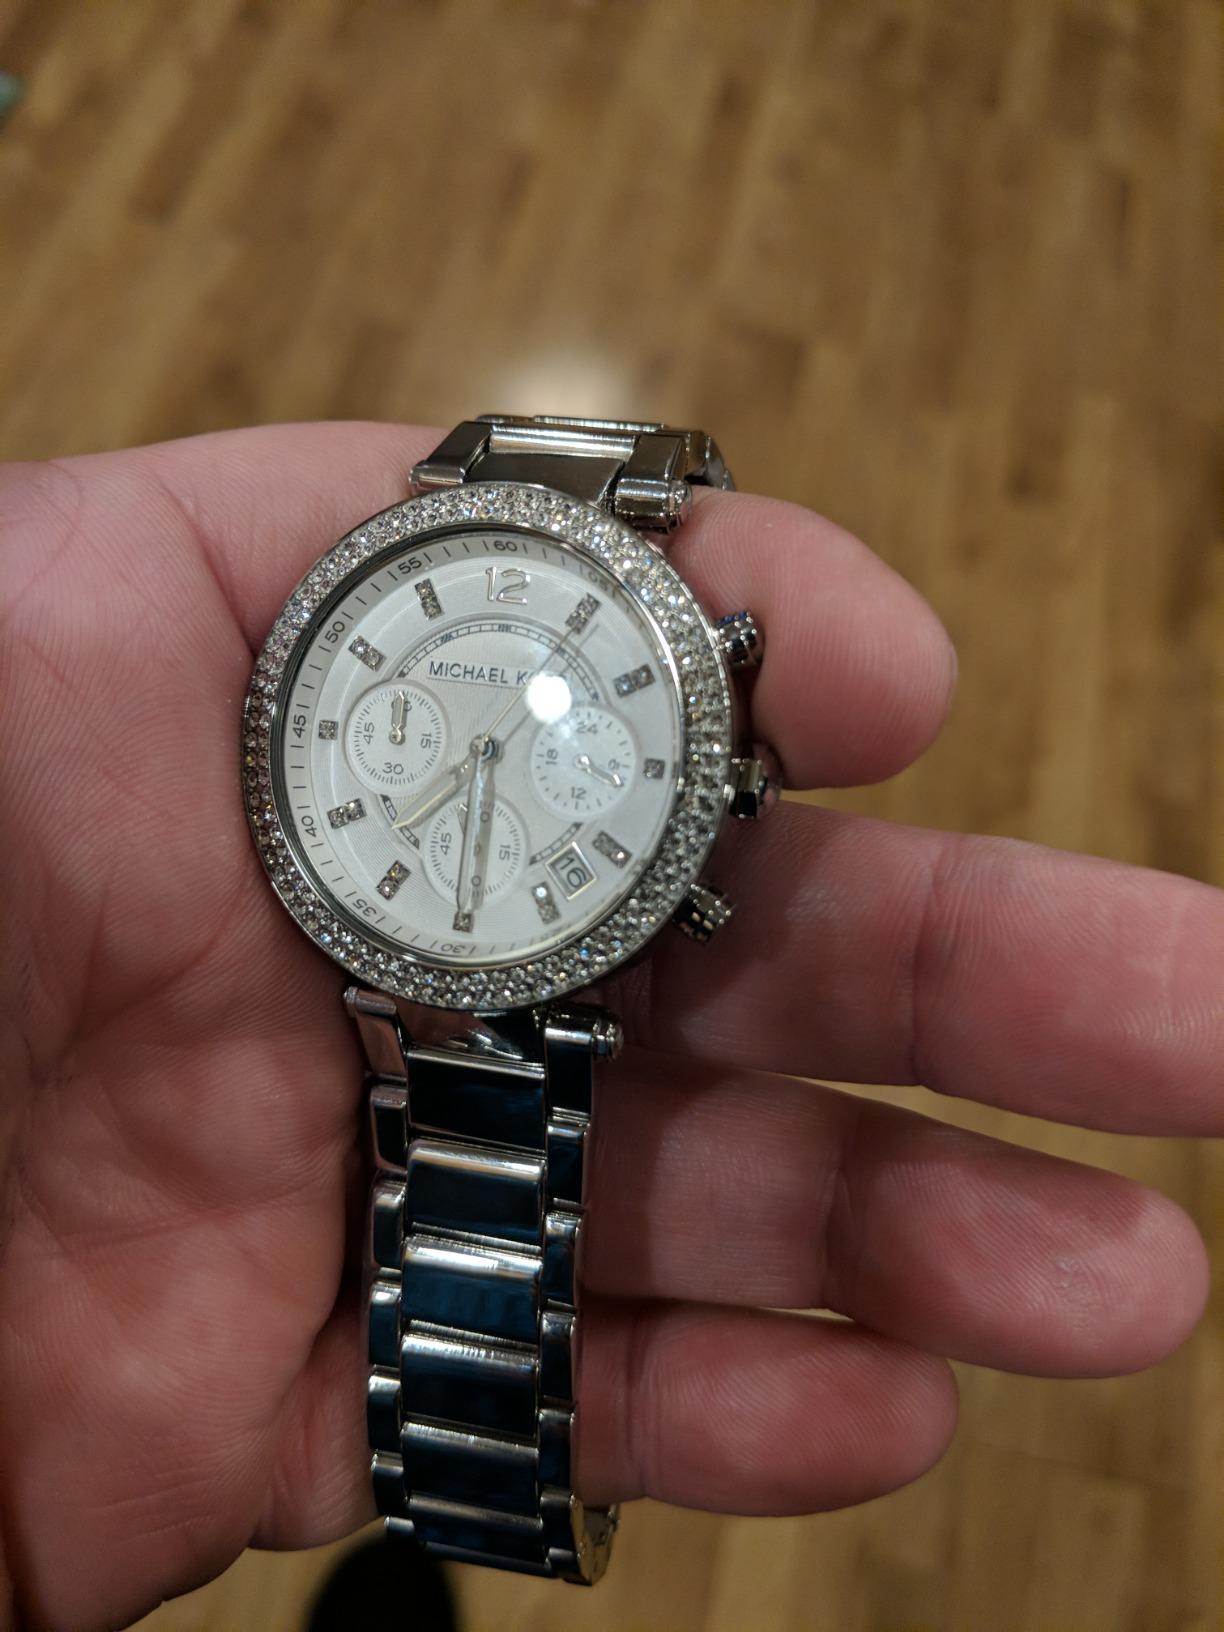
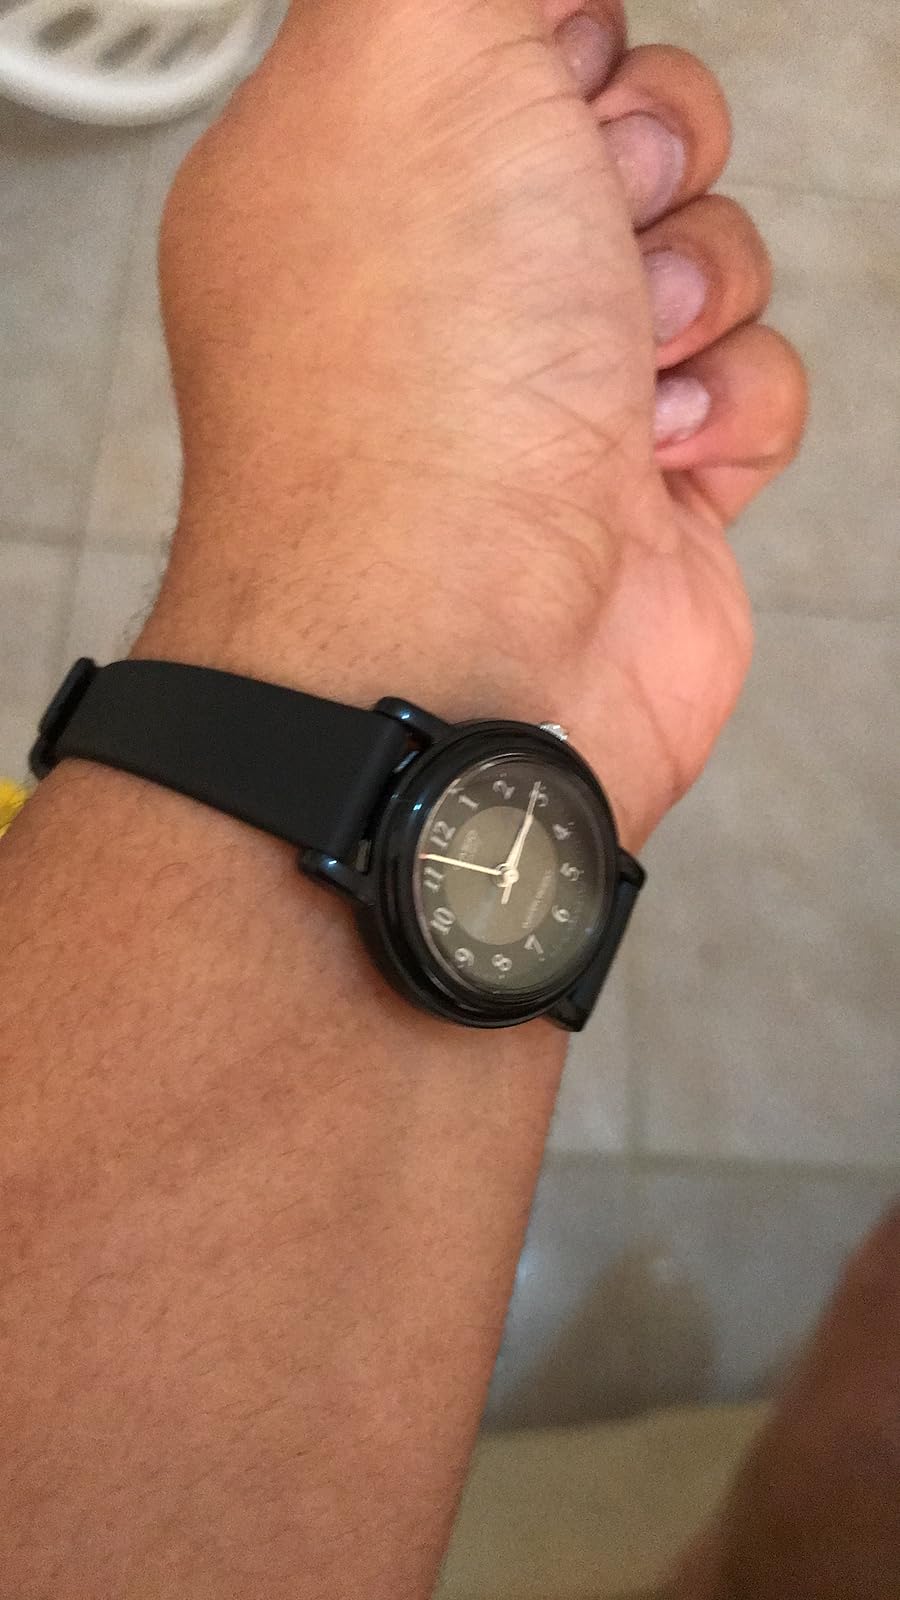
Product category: accessories_watch
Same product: no